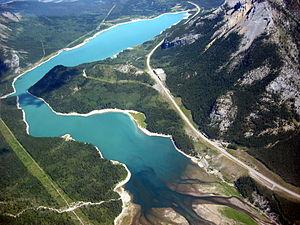
Liste des lacs de la province d'Alberta au Canada